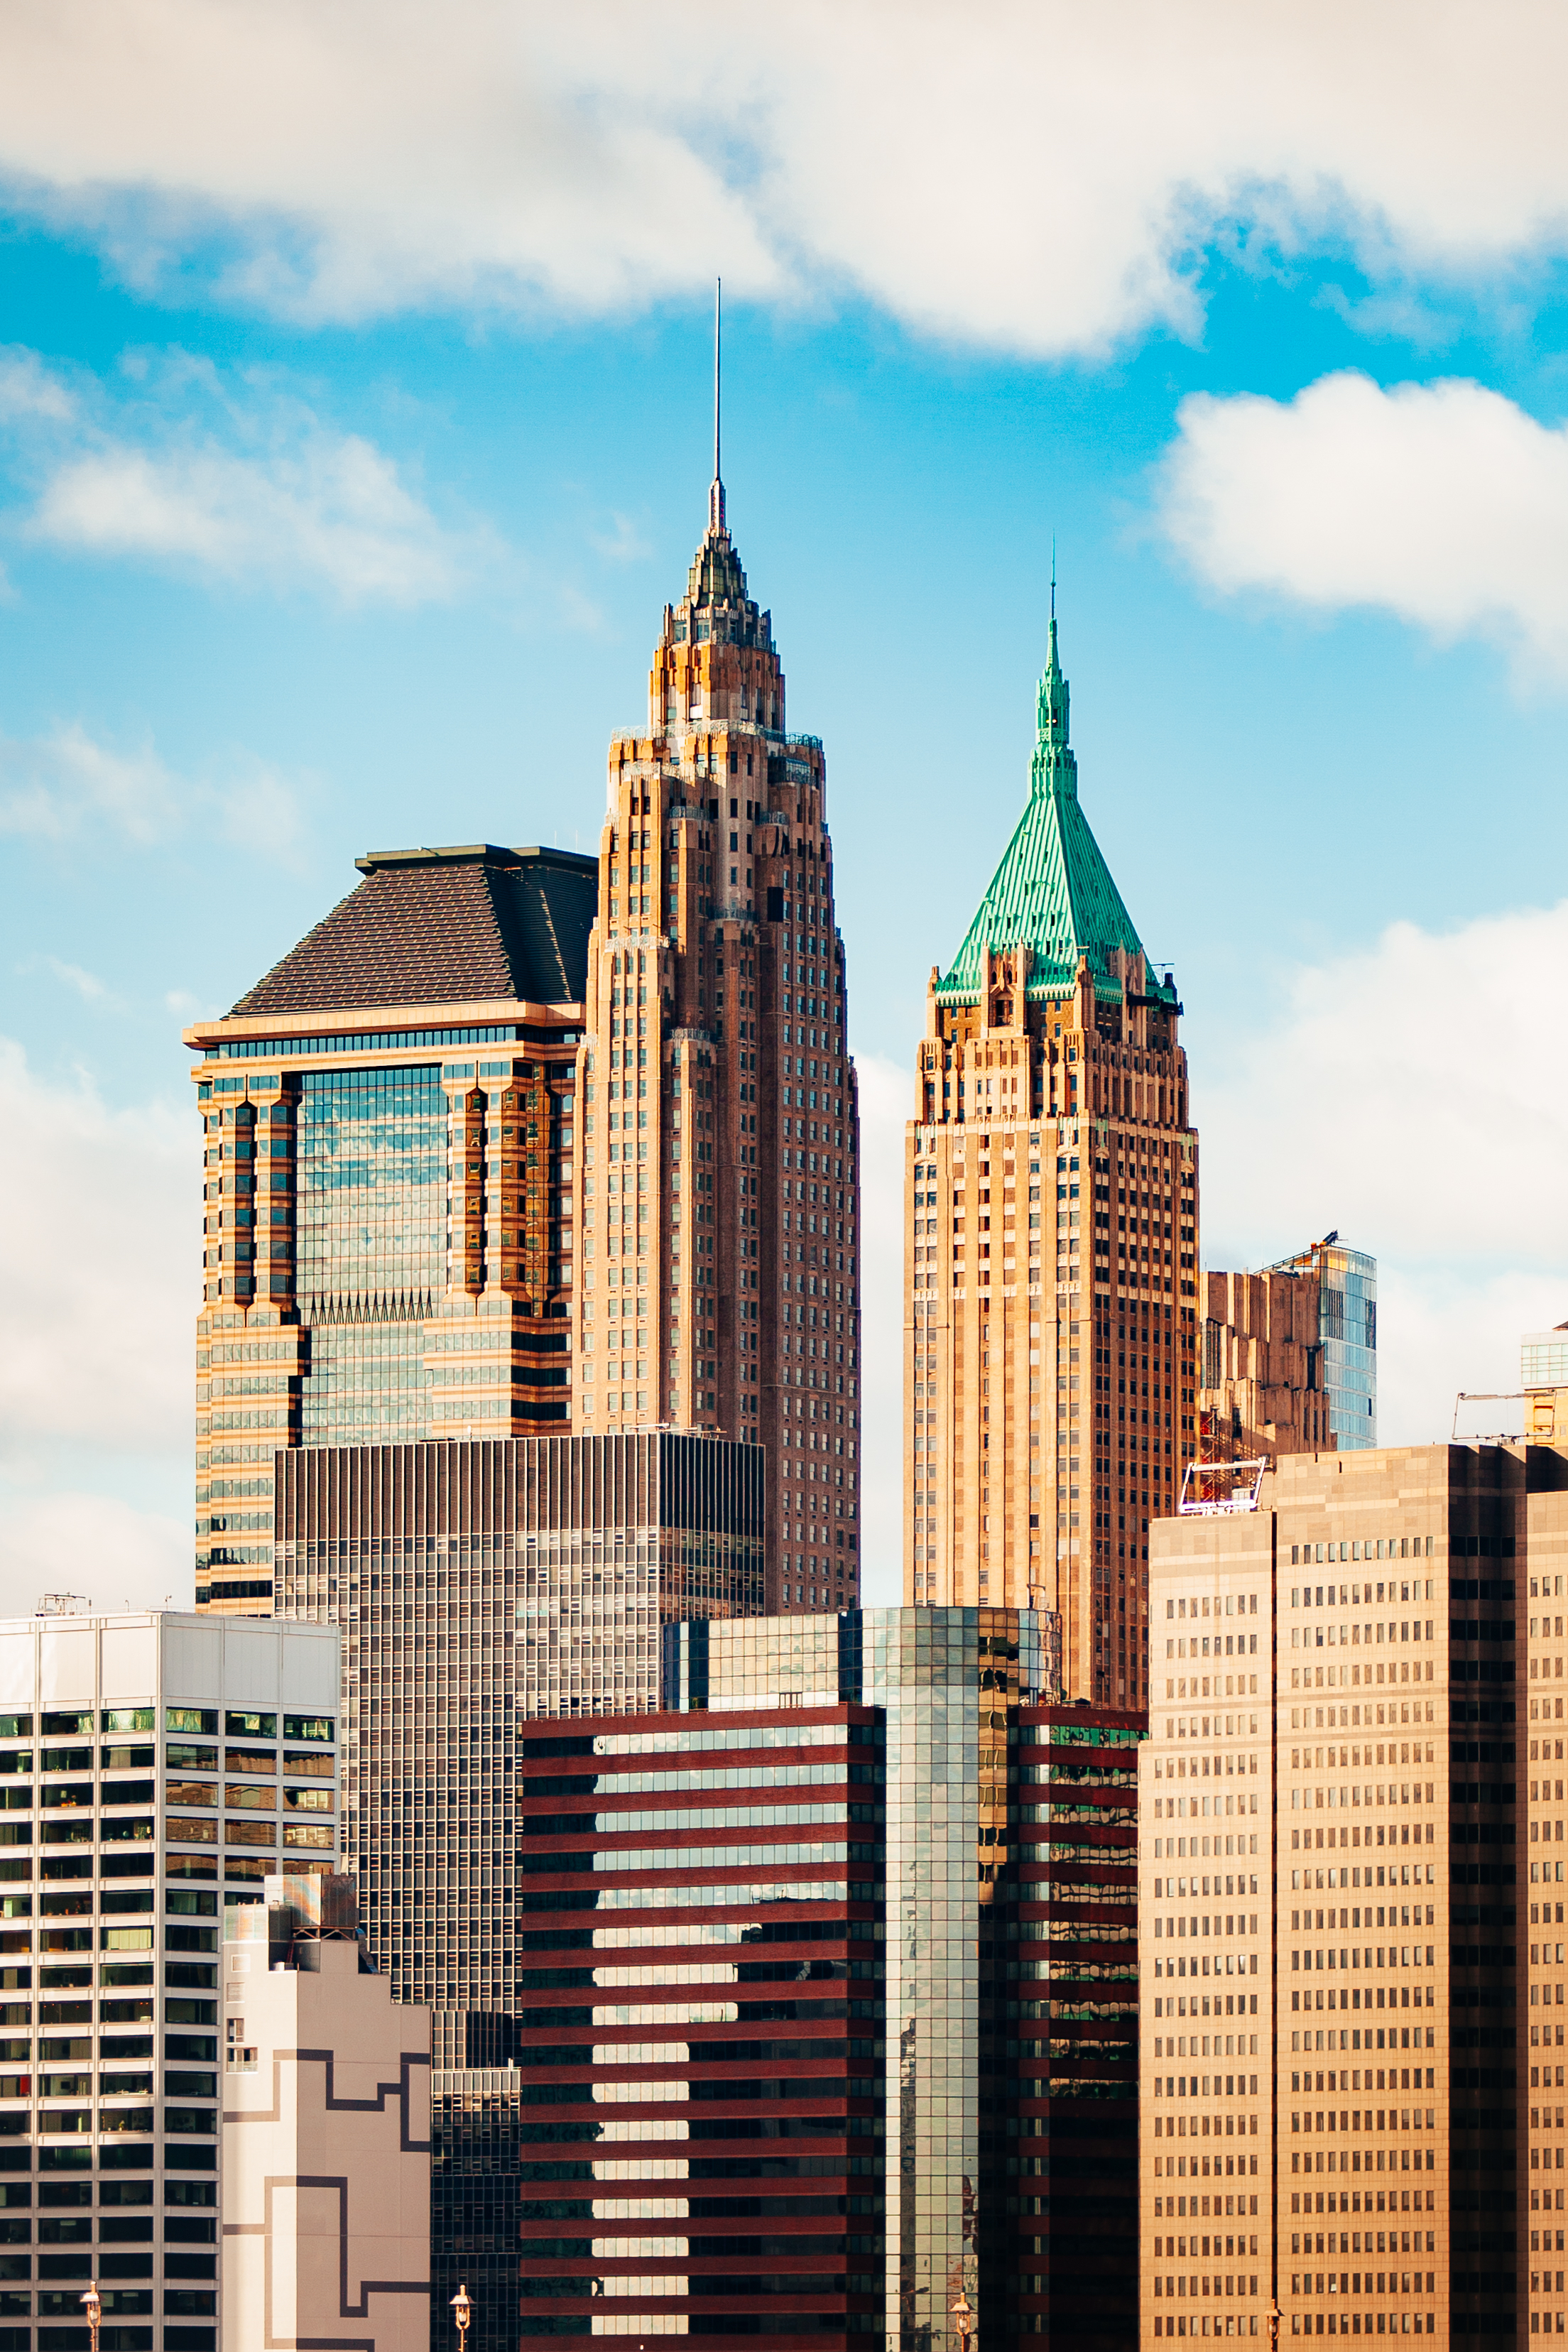
cloud, architecture, sky, skyline, building, city, skyscraper, new york, cityscape, downtown, tower, landmark, facade, tower block, metropolis, urban area, geographical feature, human settlement, metropolitan area